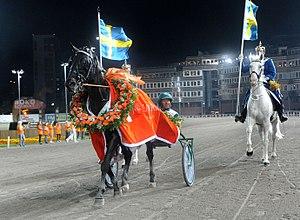
Örjan Kihlström, né le 13 mai 1962 à Bollnäs, dans le comté de Gävleborg en Suède, est un driver suédois, spécialiste des courses de trot attelé.